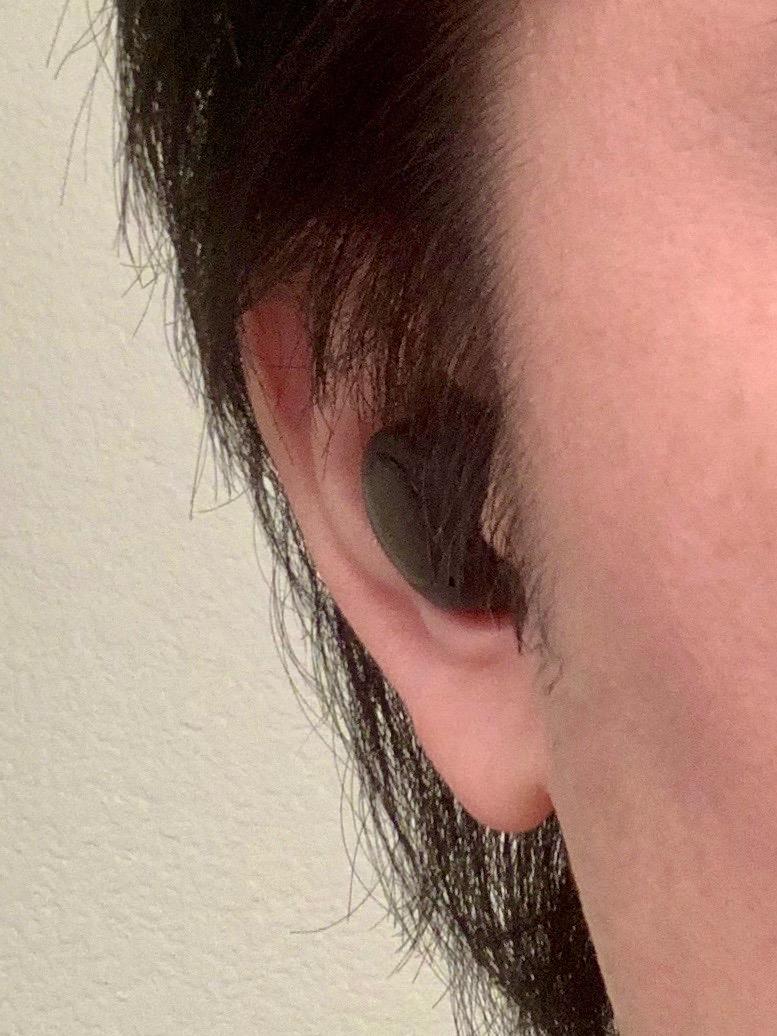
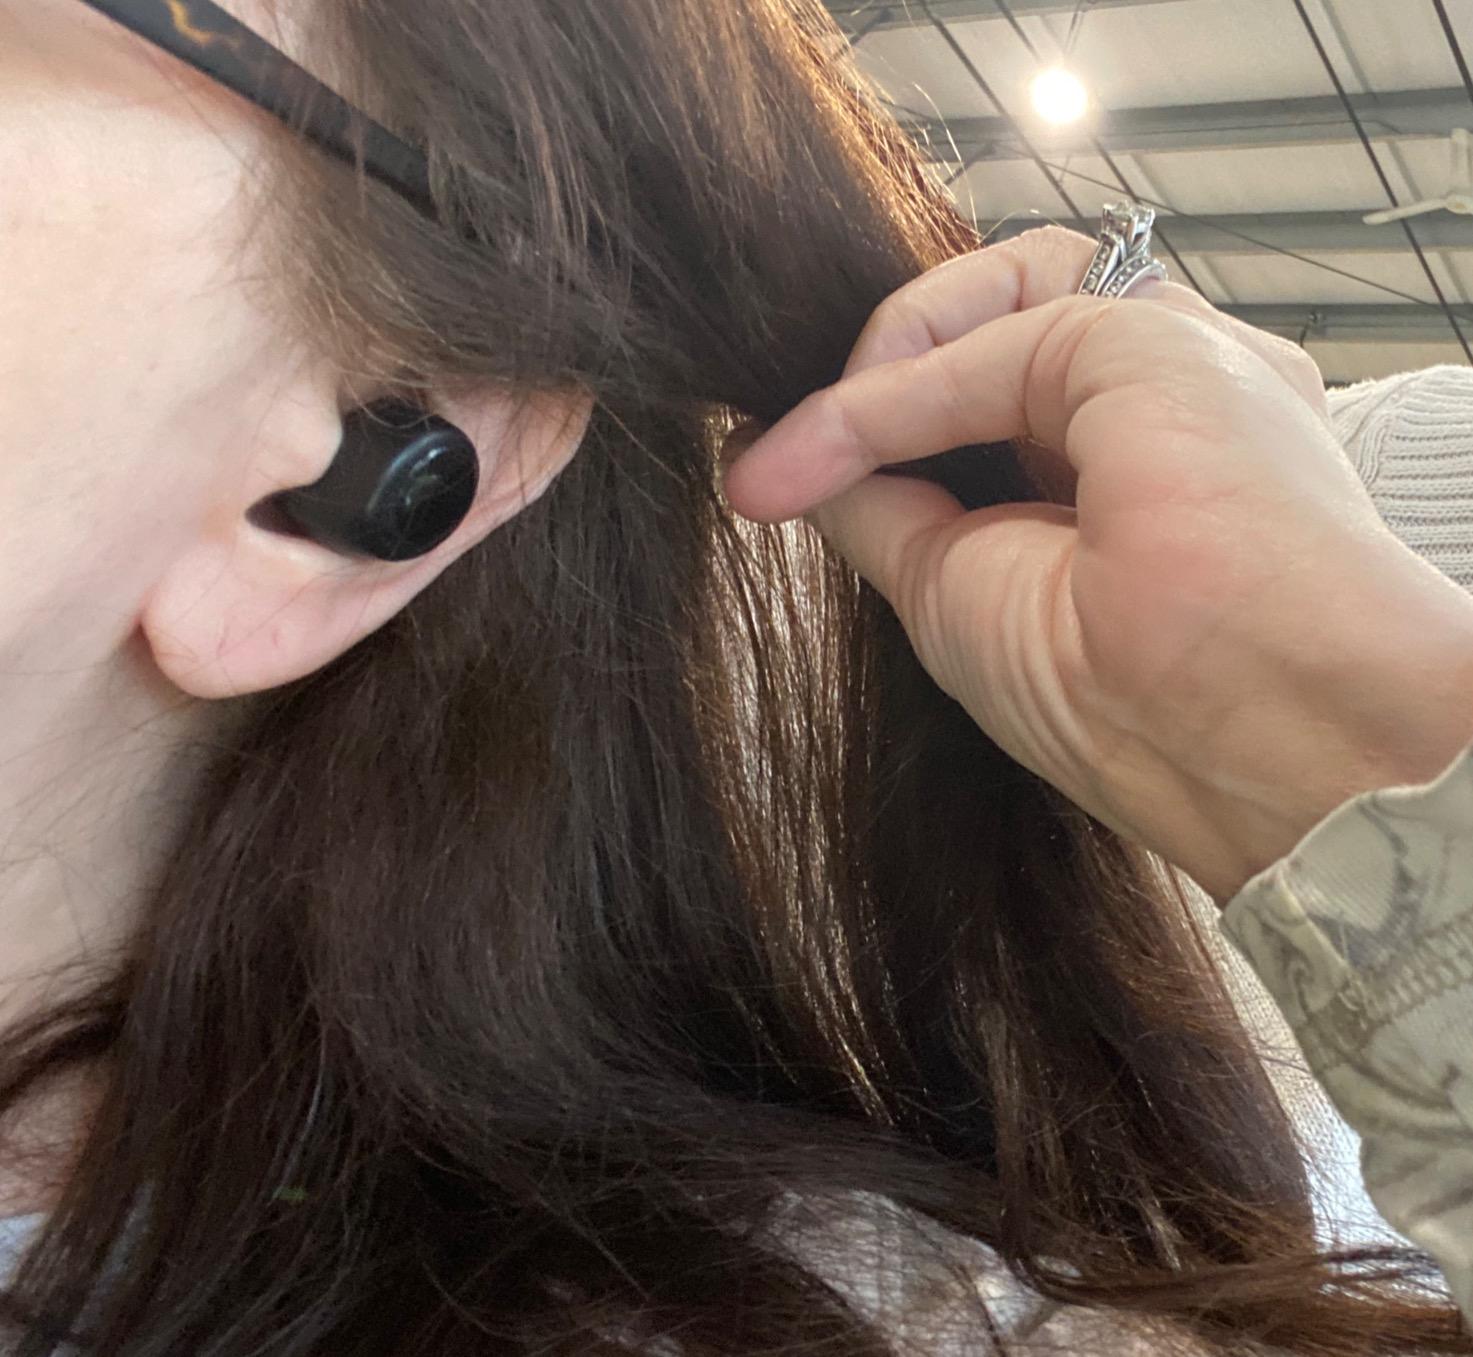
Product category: earbuds
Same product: yes